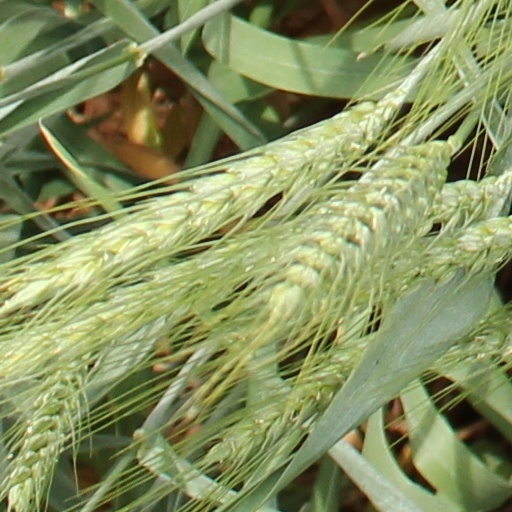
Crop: wheat